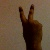
The image shows a hand gesture representing the number 2 in Indian Sign Language.